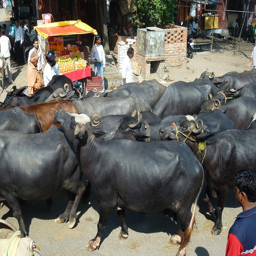
A herd of bulls walking through a town guided by men.
A herd of cattle is pushed through a street past people and vendors.
Cows walking in a row down an Indian street
A herd of cattle being led down a dirt road.
a bunch of cows are standing in a pin